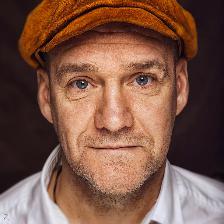
Label: Human